Orbital Sciences X-34

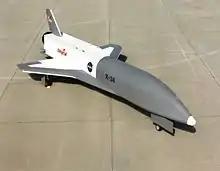
The X-34 on the tarmac

The Orbital Sciences X-34 was intended to be a low-cost testbed for demonstrating "key technologies" that could be integrated into the Reusable Launch Vehicle program. It was intended to be an autonomous pilotless craft powered by a "Fastrac" liquid-propellant rocket engine, capable of reaching Mach 8 and performing 25 test flights per year.